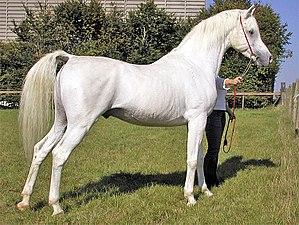
L’Hispano-arabe, ou Aralusian, est un cheval issu de croisements entre la race Pure race espagnole et la race Arabe.
Le lipizzan est une race de chevaux originaire de Slovénie, culturellement liée à l'École espagnole de Vienne en Autriche. Cette célèbre école, qui tire par ailleurs son nom des chevaux espagnols qui furent à l'origine de la race lipizzane, n'utilise en effet que des lipizzans. L'élevage du lipizzan remonte au XVIᵉ siècle, lorsque la famille impériale des Habsbourg décide de fonder un nouveau haras dans la localité slovène de Lipica dans la région vallonnée du Kras qui appartenait à l'époque à l'Empire autrichien. La race des lipizzans est menacée de disparition lors de la Seconde Guerre mondiale, mais l'intervention du général américain George S. Patton permet de sauver 250 chevaux, assurant la préservation de cette race à la longue histoire.
Le cheval arabe et le pur-sang arabe, lignée pure élevée principalement par les Bédouins, forment une race chevaline de selle originaire du Moyen-Orient. Avec sa tête très typée et son port de queue relevé, le pur-sang arabe fait partie des races les plus facilement identifiables. Il est souvent cité comme le « plus beau cheval du monde ». C'est aussi l'une des races les plus anciennes qui soient, des fouilles archéologiques ayant prouvé que des chevaux caspiens, très proches physiquement de l'arabe, vivaient en Mésopotamie dès la plus haute Antiquité. Au cours de l'histoire, les chevaux arabes ont quitté leur Moyen-Orient natal pour gagner d'autres régions à l'occasion de guerres ou d'échanges commerciaux. Ils sont utilisés en croisement pour apporter de la vitesse, de l'endurance, de l'élégance et des os solides aux autres races de chevaux. On trouve désormais des arabes dans les courants de sang de la plupart des élevages modernes de chevaux de selle.